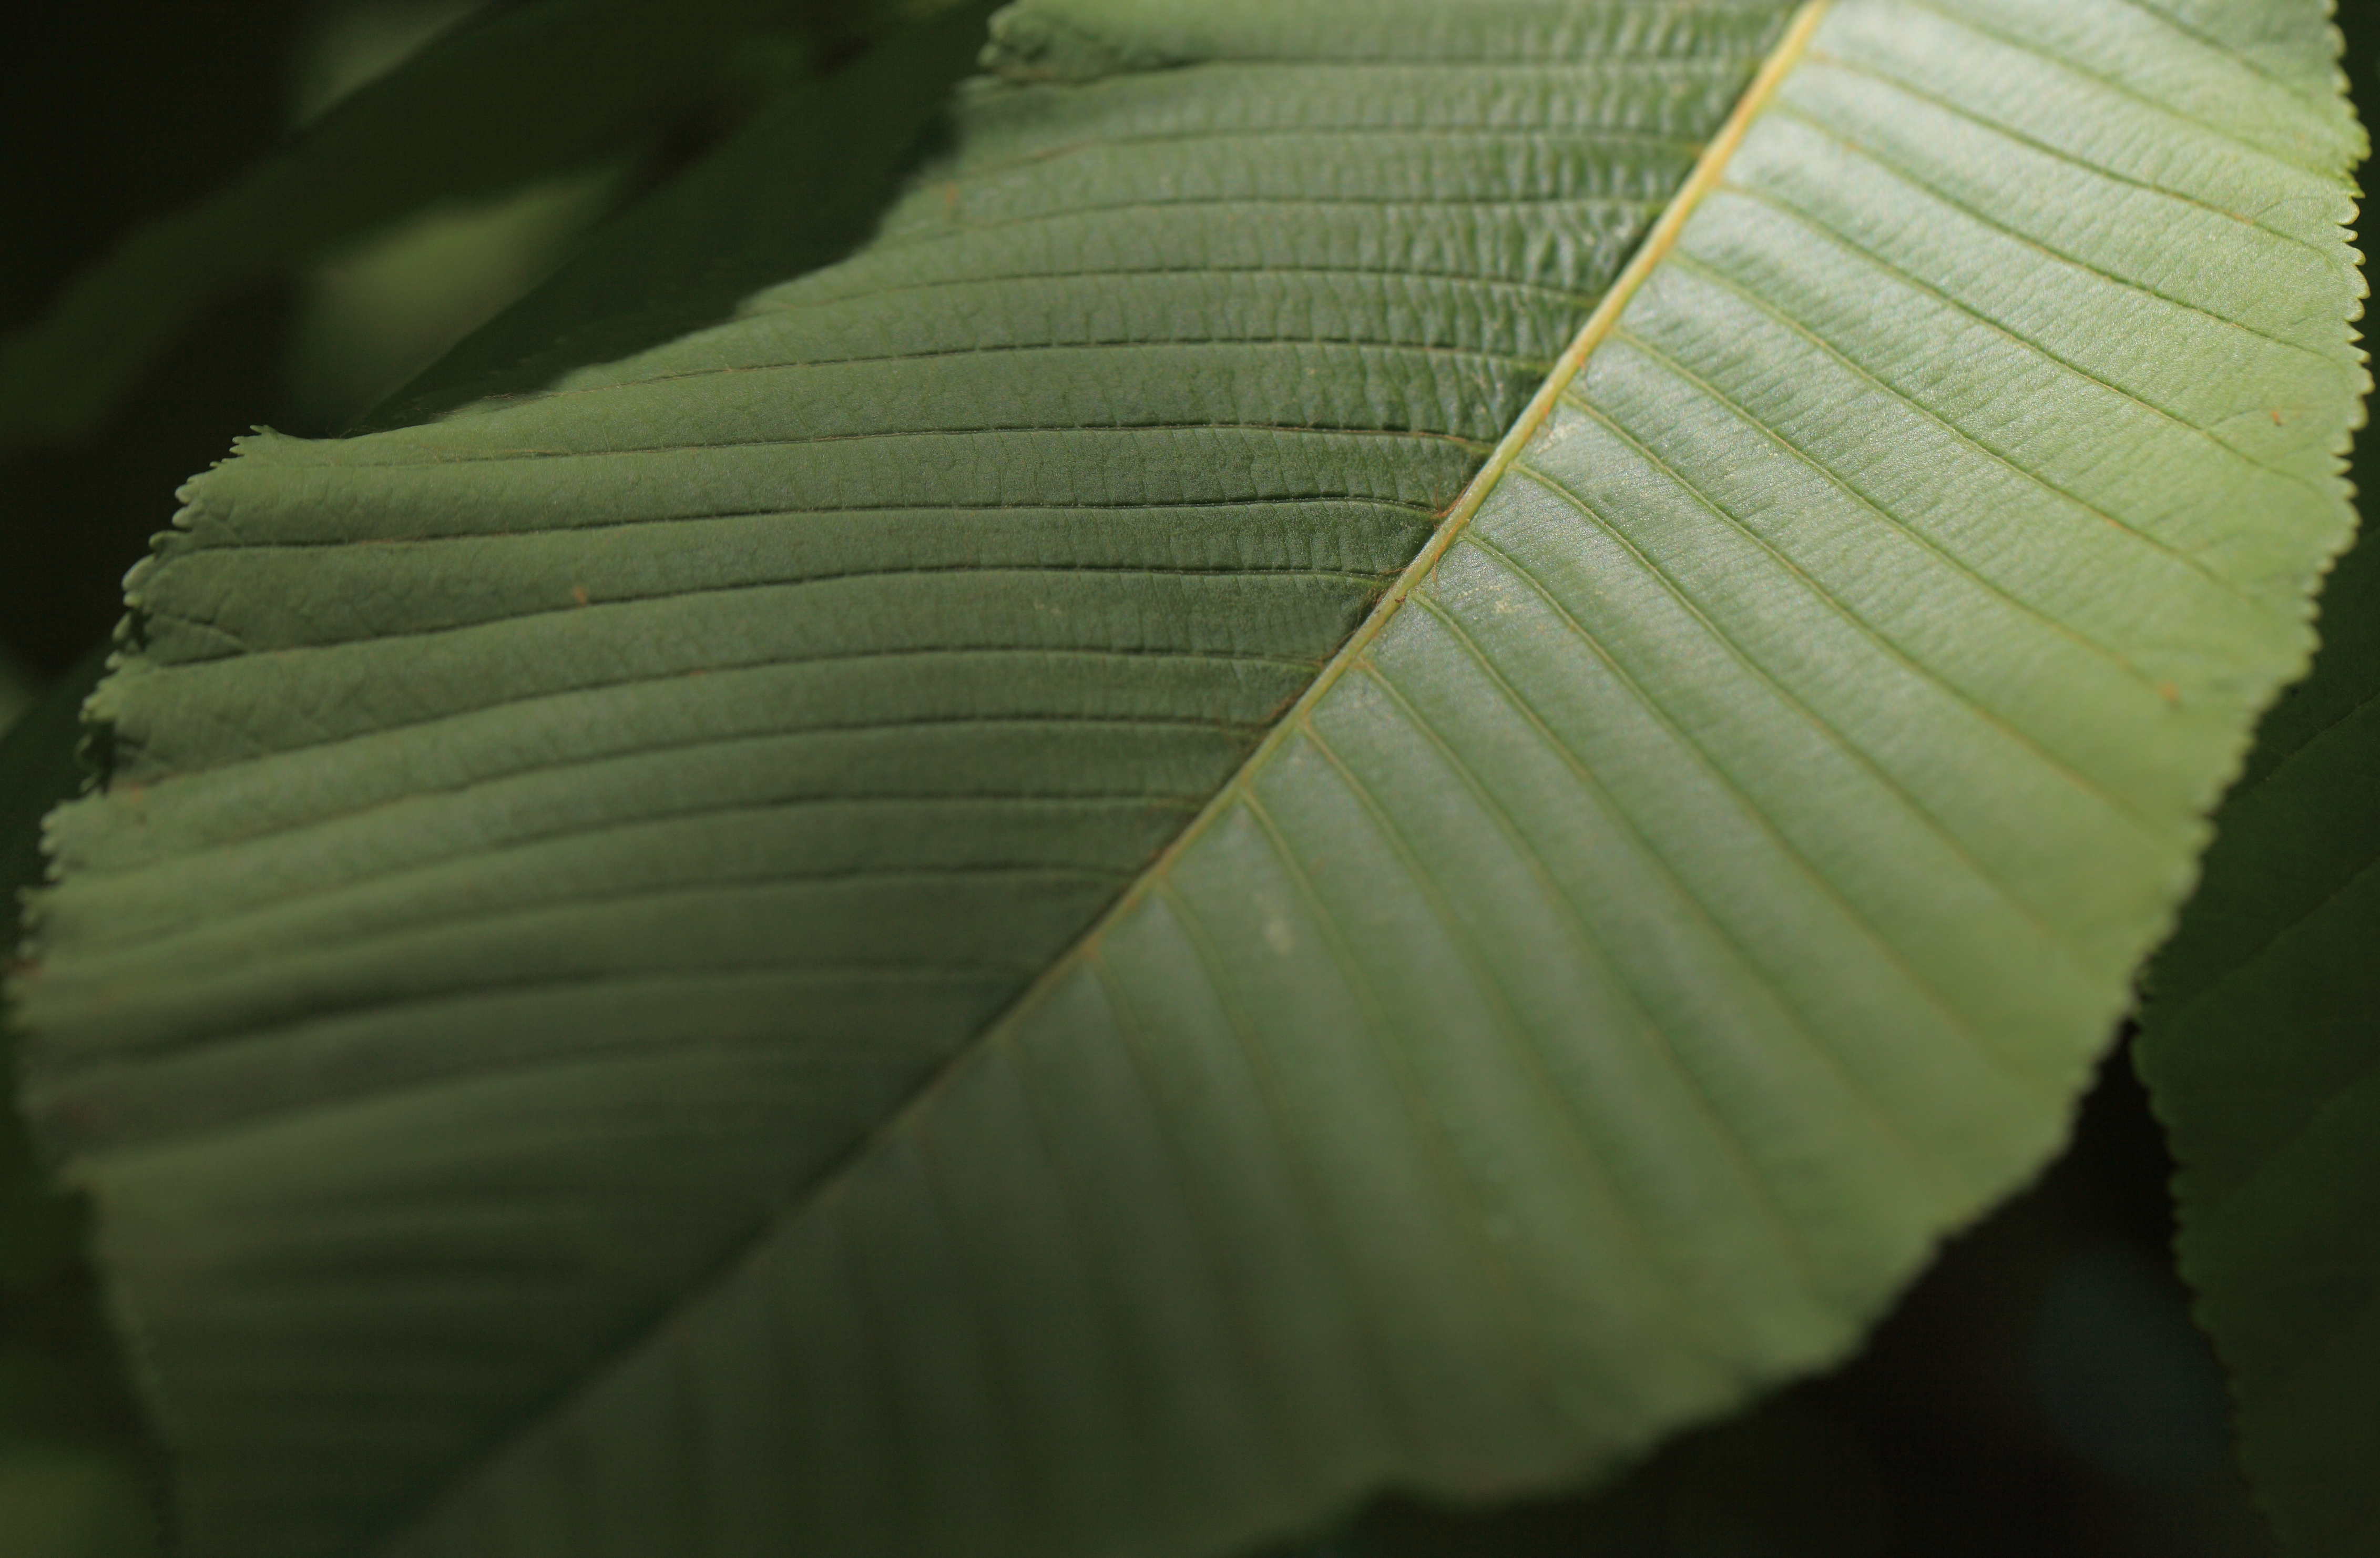
tree, nature, branch, plant, sunlight, leaf, flower, green, high, botany, garden, flora, botanical, close up, banana leaf, 5d, hires, markii, hi, res, resolution, ibaraki, naka, aesculus, turbinata, japanesehorsechestnut, macro photography, taxonomy binomial aesculusturbinata, plant stem, land plant